Wind power in the United Kingdom

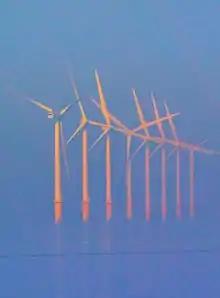
Burbo Bank Offshore Wind Farm

The total offshore wind power capacity installed in the United Kingdom at the start of 2022 was 11.3GW.